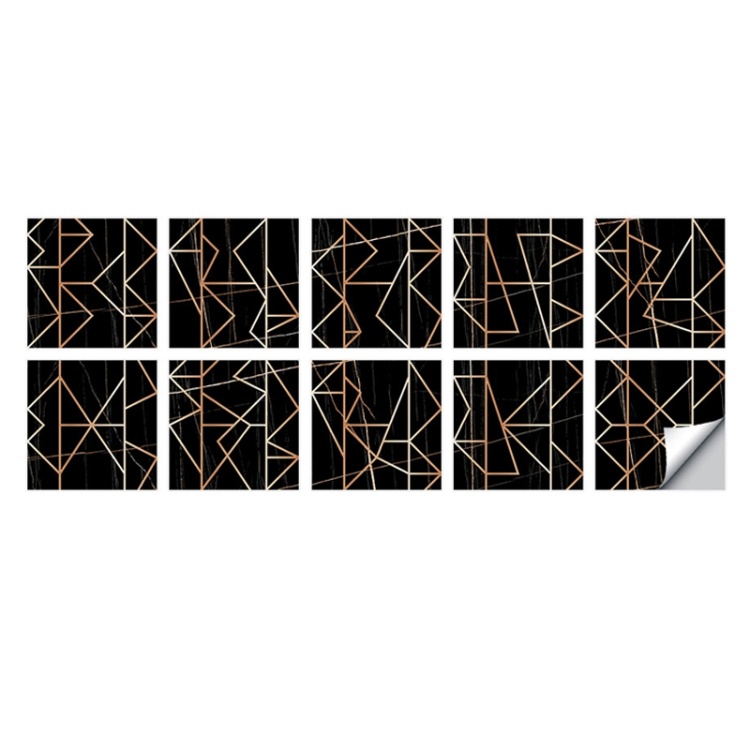
Geometric Pattern Staircase Wall Tile Sticker Kitchen Stove Water And Oil Proof Stickers, Specification: L: 20x20cm(HT-019 Geometric Copper)
1. Material: PVC 2. Function: anti-moisture, anti-fouling, anti-mildew, beautifying decoration 3. Specifications: 10 pieces/set 4. Dimensions: S: 10x10 cm, M: 15x15 cm, L: 20x20 cm 5. Weight: S: 58g, M: 135g, L: 235g 6. Packaging: OPP 7. Covered with PET high-end crystal film, high gloss 8. Thick PVC material, self-adhesive, waterproof and moisture-proof Specification: Package Weight One Package Weight 0.24kgs / 0.54lb One Package Size 22cm * 22cm * 1cm / 8.66inch * 8.66inch * 0.39inch Qty per Carton 100 Carton Weight 24.50kgs / 54.01lb Carton Size 44cm * 44cm * 25cm / 17.32inch * 17.32inch * 9.84inch Loading Container 20GP: 550 cartons * 100 pcs = 55000 pcs 40HQ: 1279 cartons * 100 pcs = 127900 pcs
Brand: Salrog (Powered by Solnuance)
Category: Home & Garden > Decor > Home Decor Decals